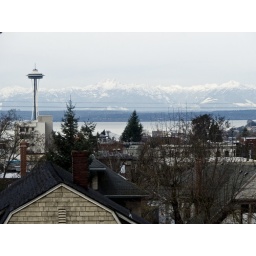
it's been snowing like crazy in the mountains this winter. this is the view from my window of the olympic mountain range.